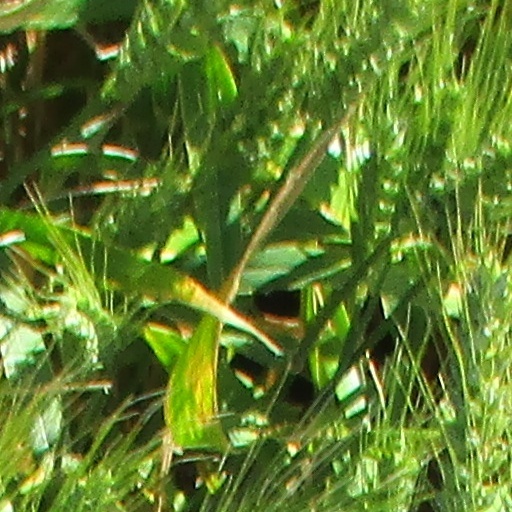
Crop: wheat